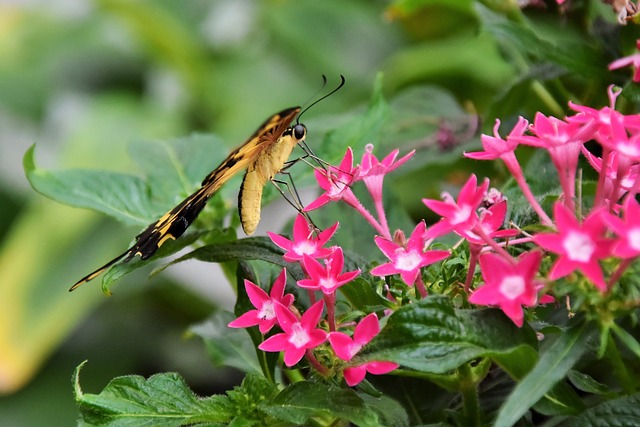
Label: butterfly